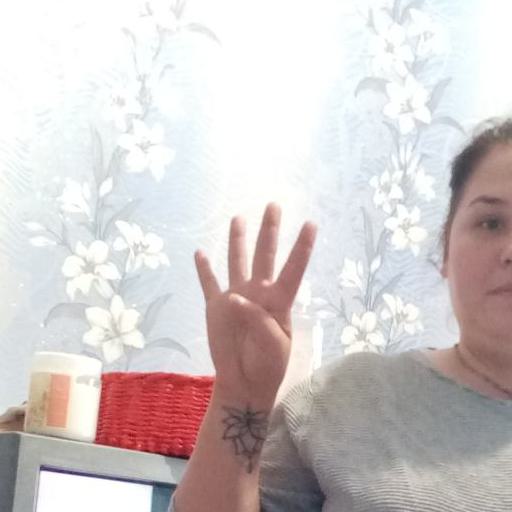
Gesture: four